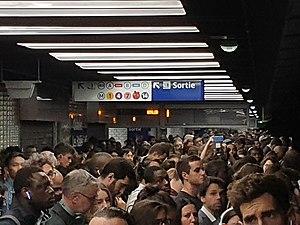
La Régie autonome des transports parisiens est un établissement public à caractère industriel et commercial de l'État assurant l'exploitation d'une partie des transports en commun de Paris et de sa banlieue. Elle exploite les seize lignes du métro de Paris, huit des dix lignes du tramway d'Île-de-France, une partie des lignes de bus d'Île-de-France, et une partie des lignes A et B du réseau express régional d'Île-de-France. En région parisienne, elle transporte plus de 3,3 milliards de passagers par an.